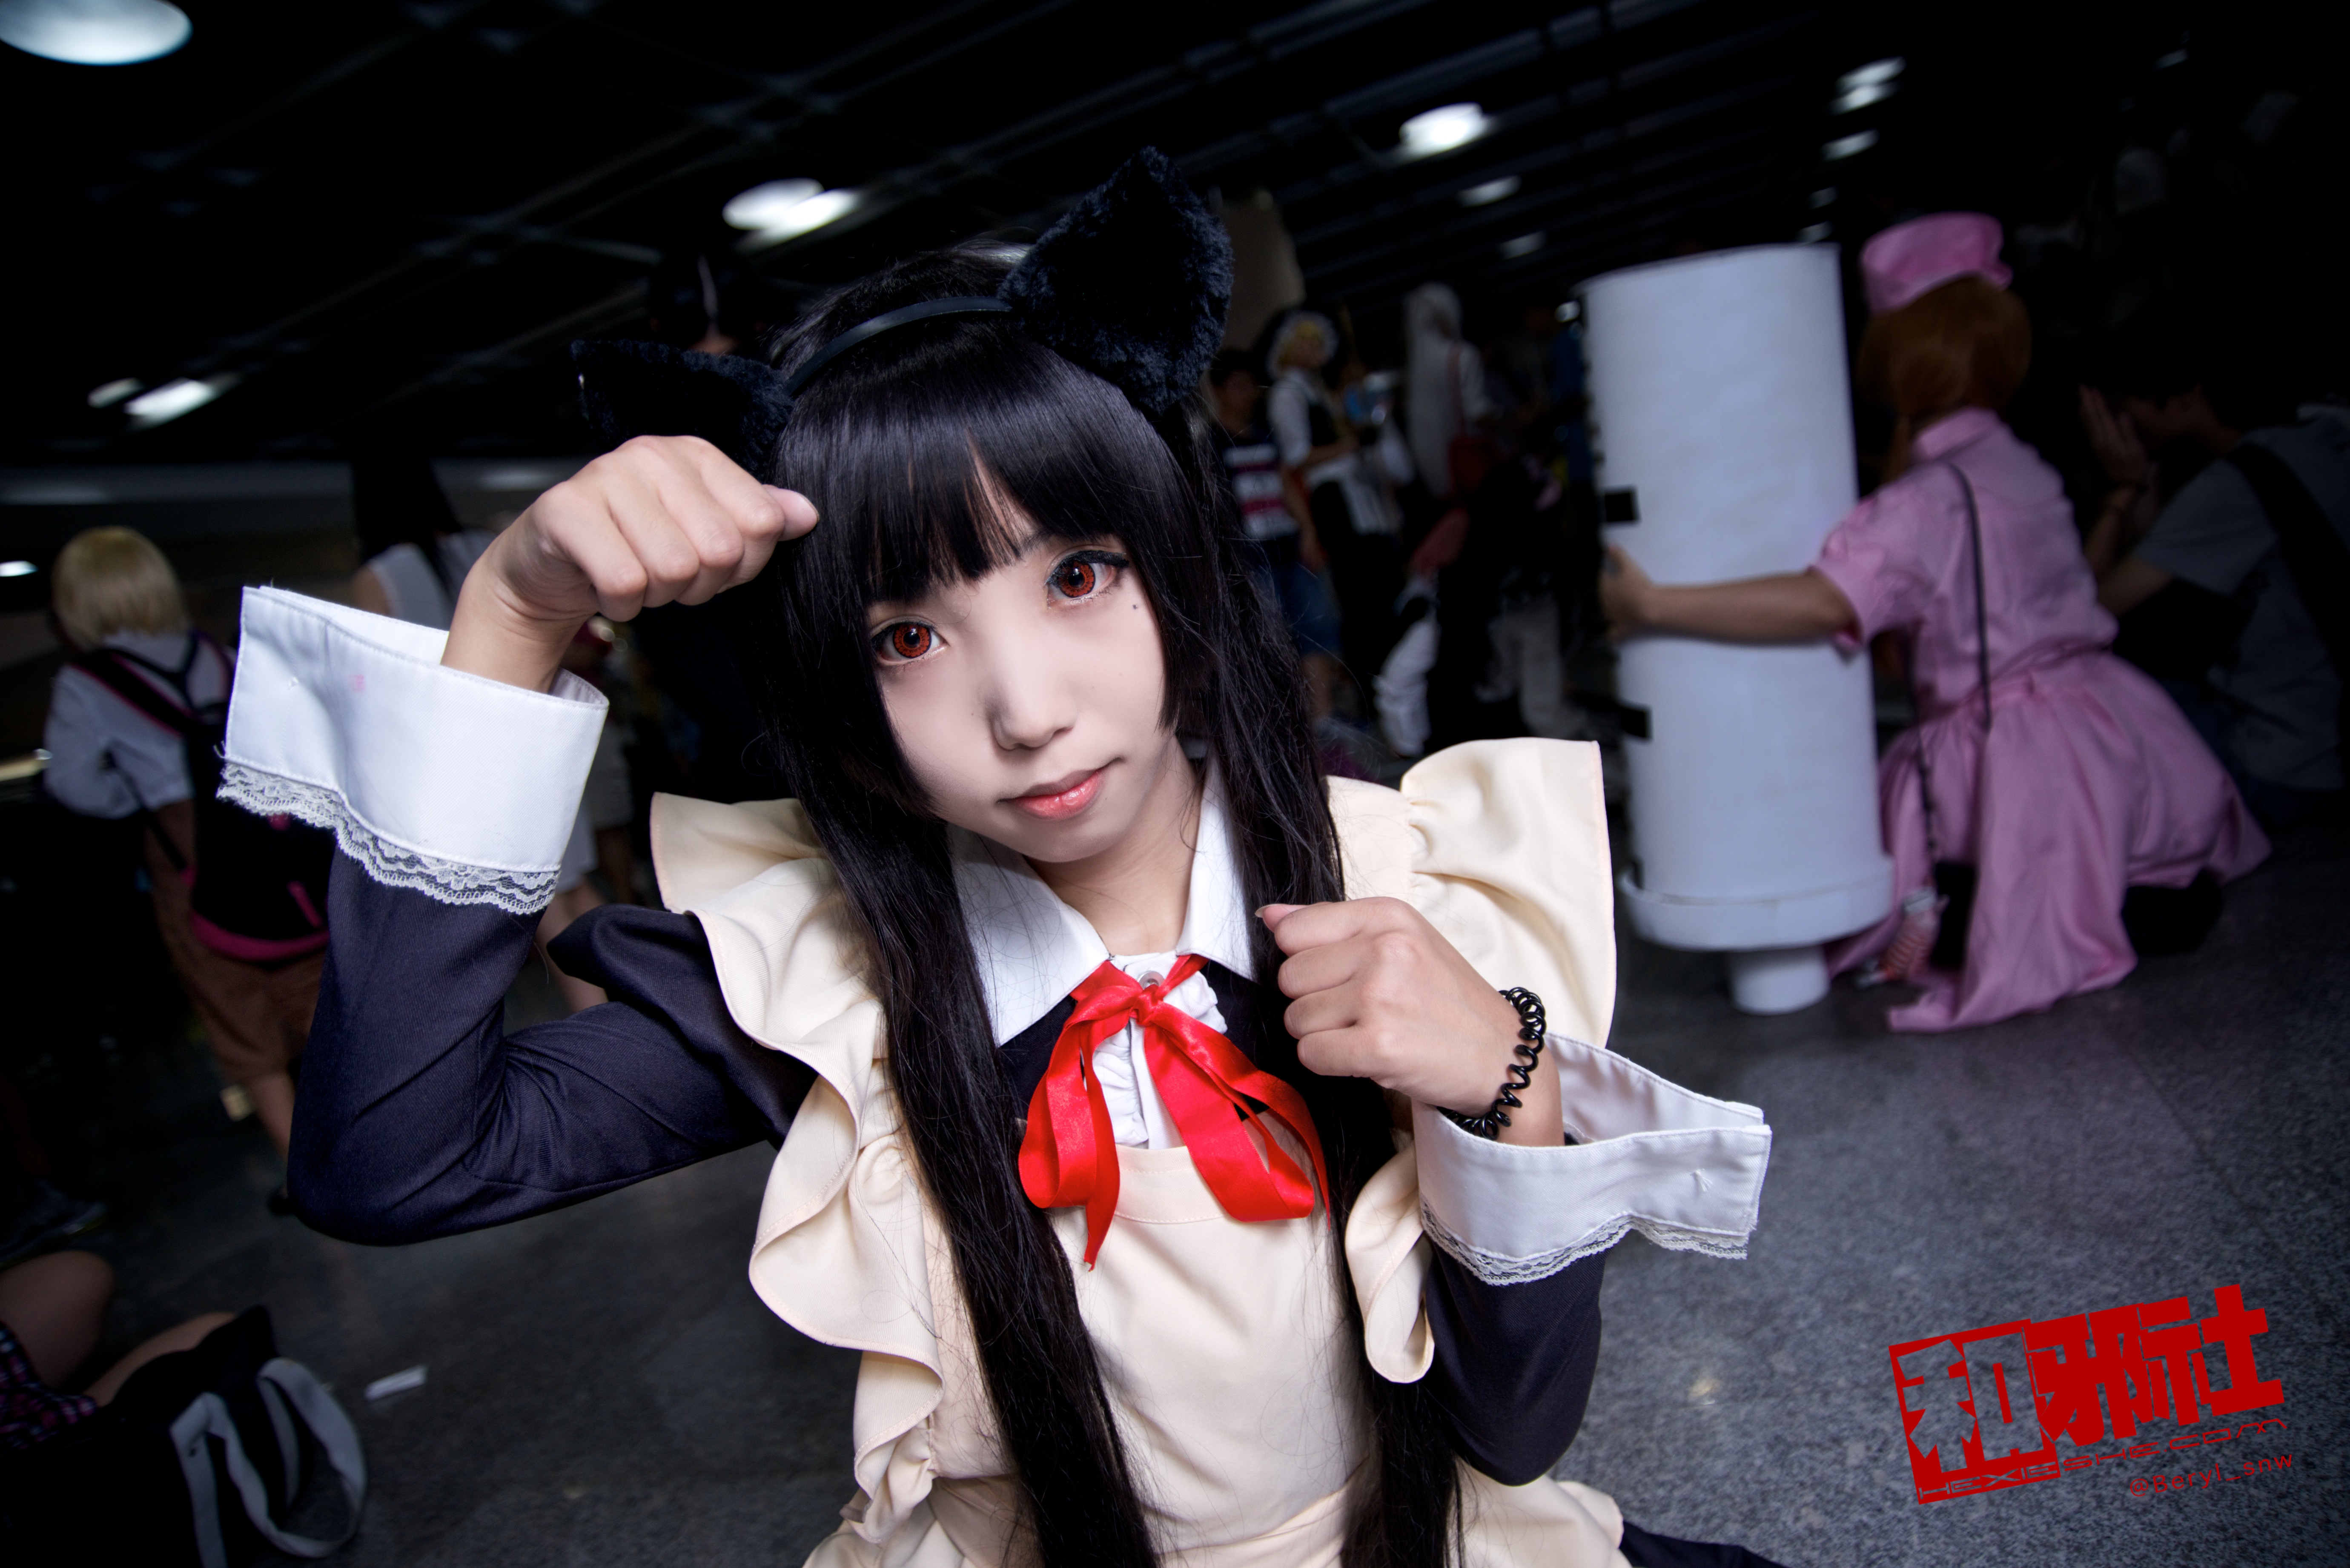
girl, cute, clothing, cosplay, girls, canton, costume, china, anime, comic, comiccon, guangzhou, acg, cos, convention